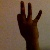
The image shows a hand gesture representing the number 9 in Indian Sign Language.